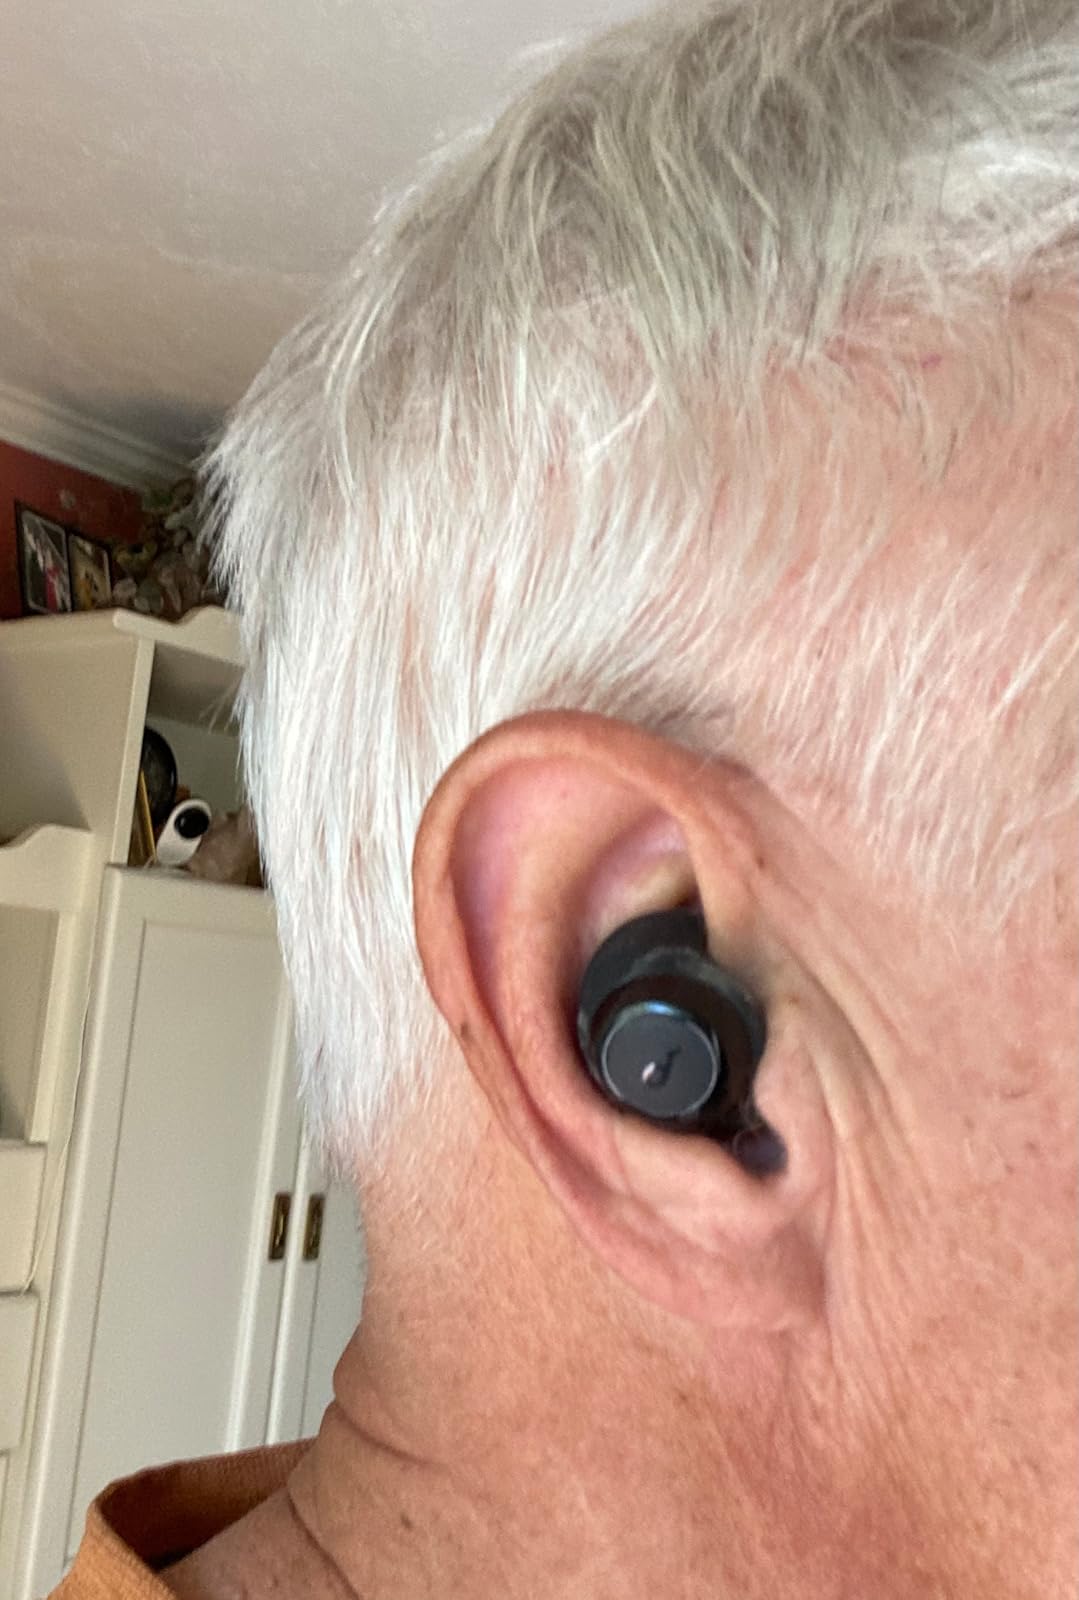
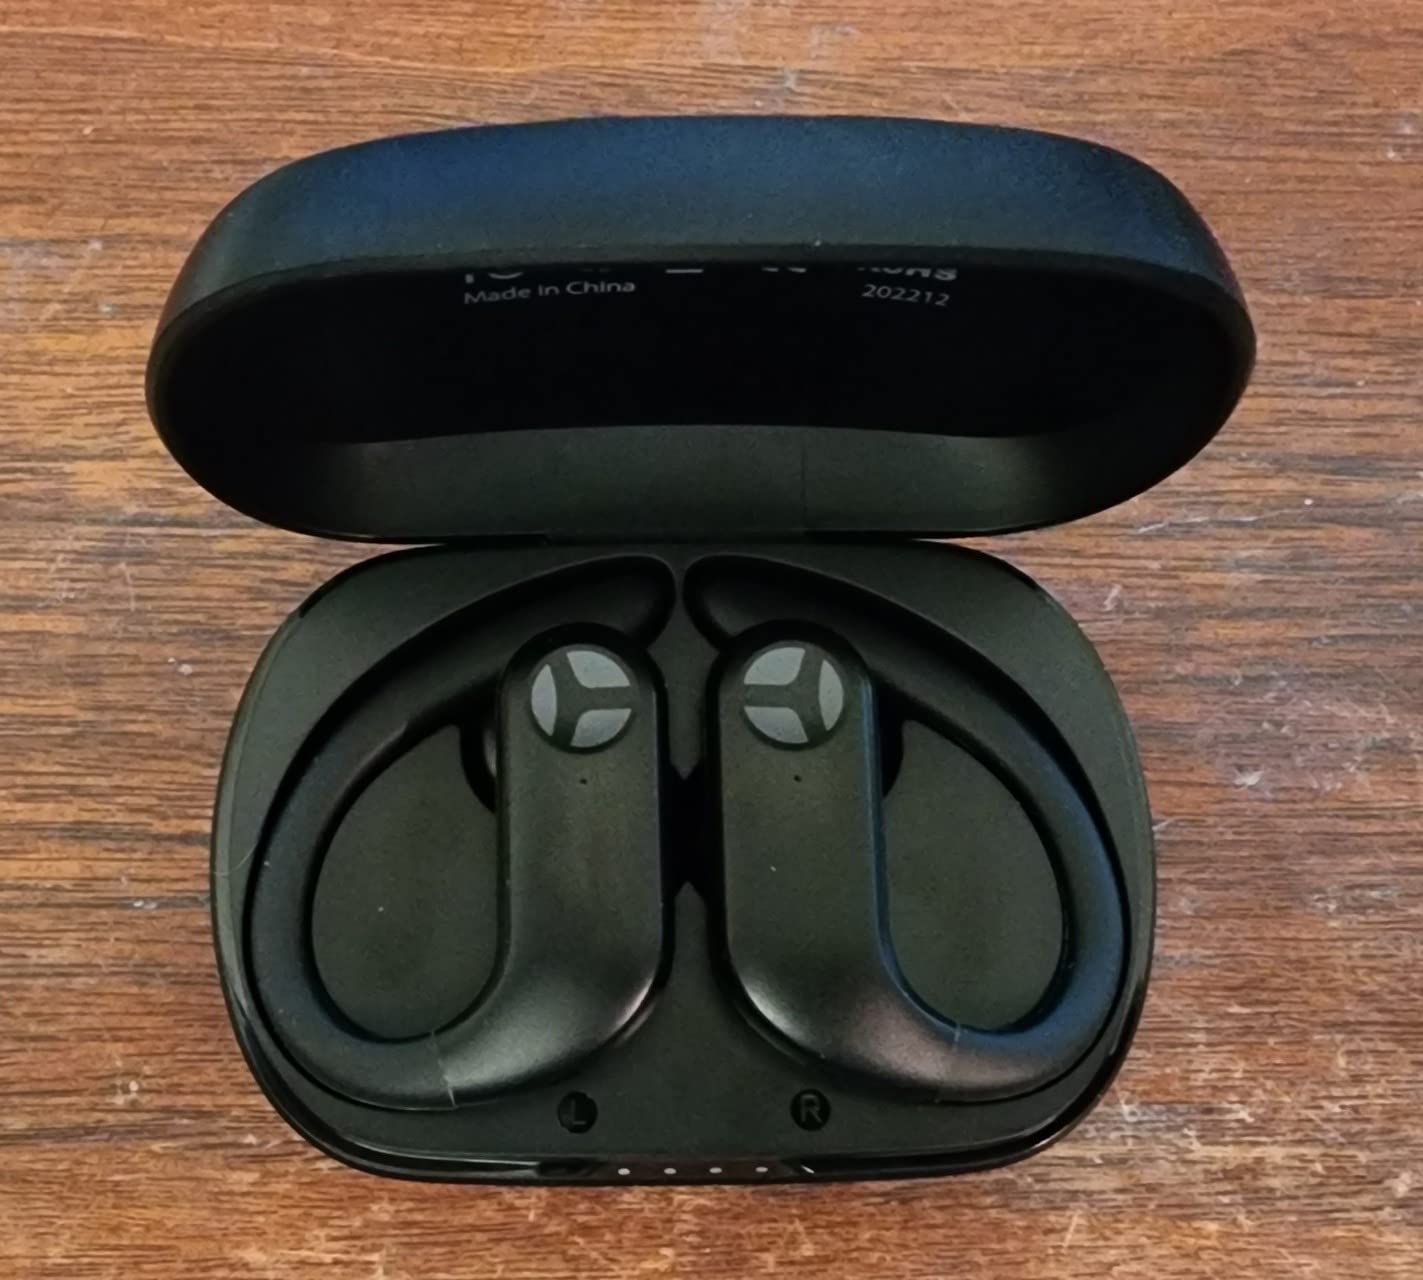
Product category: earbuds
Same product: no